601st Tactical Control Wing

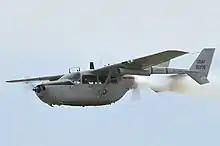
Cessna O-2A Skymaster

On 15 February 1970, the wing acquired another mission with the arrival of three Cessna O-2A Skymaster aircraft and an airborne Forward Air Control capability. The use of airborne forward air controllers was a new concept of operations for tactical air forces in Europe. The wing was assigned operational control of these aircraft, which flew from Ramstein Air Base, but that the 26th Tactical Reconnaissance Wing would be responsible for their maintenance and ground support. The first operational flight of a wing O-2A occurred on 2 March. Nine days later, the wing deployed its Skymasters to Italy for Operation Dawn Patrol 70. The O-2s remained at Ramstein until joining the wing at Wiesbaden on 16 July 1973. In October 1973 the Skymasters were organized into the 20th Tactical Air Support Squadron